Clans of Ireland

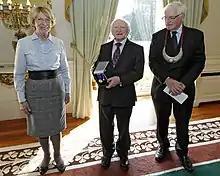
President Michael D. Higgins, patron of the Order of Clans of Ireland since 2012, receives his insignia from Michael J. Egan, chair of Clans of Ireland, in May 2012

An invitation for nominations is sent each September to all clans which have "maintained their registration with Clans of Ireland for three consecutive years or more". As of 2024, the Clans of Ireland website indicated that "no more than four individuals can the award each year".